Bierzo Edict

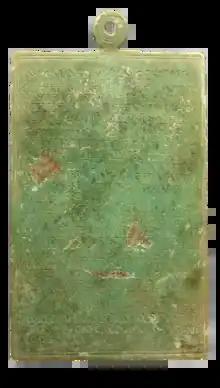

The Bierzo Edict, also referred to as the Edict of Augustus from El Bierzo and the Bembibre Bronze is a controversial document dated to 15 BC found in El Bierzo in Spain in 1999. The document is a bronze tablet measuring 24.15 cm x 15.6 cm. At the top it has a moulded 3 cm ring.